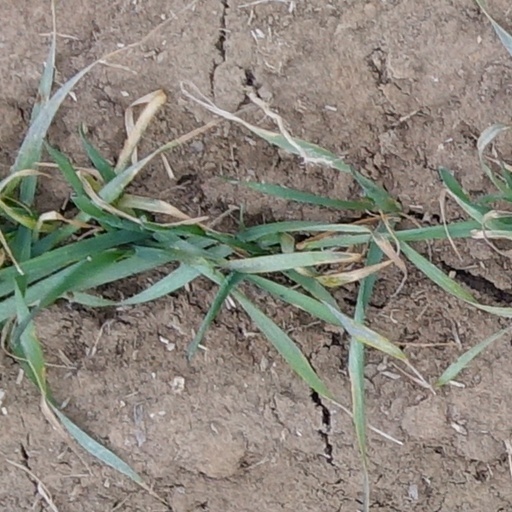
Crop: wheat